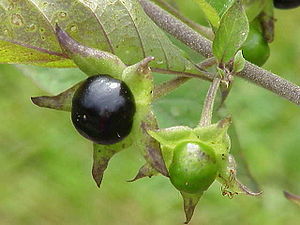
Atropin
Atropa belladonna
Atropin er et alkaloid som bl.a. kan udvindes fra Galnebær og andre planter i Natskygge-familien. Det er navngivet efter Atropos, en af de tre skæbnegudinder i græsk mytologi.